Mosul

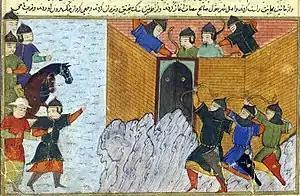
A Persian miniature depicting the siege of Mosul in 1261–63 from:

In the late 9th century the Turkic dynasts Ishaq ibn Kundaj and his son Muhammad seized control over Mosul, but in 893 Mosul came once again under the direct control of the Abbasid Caliphate. In the early 10th century Mosul came under the control of the native Arab Hamdanid dynasty. From Mosul, the Hamdanids under Abdallah ibn Hamdan and his son Nasir al-Dawla expanded their control over Upper Mesopotamia for several decades, first as governors of the Abbassids and later as "de facto" independent rulers. A century later they were supplanted by the Uqaylid dynasty.